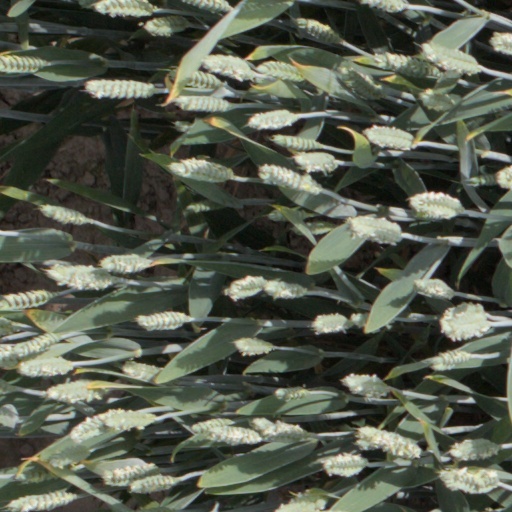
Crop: wheat